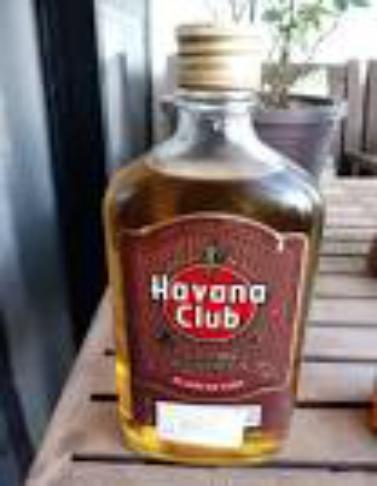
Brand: Havana Club
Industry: Necessities